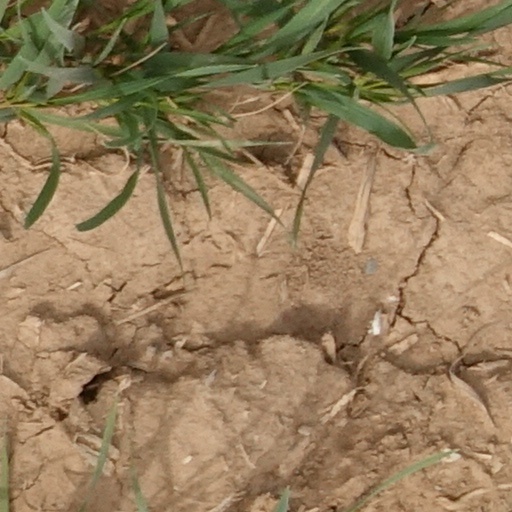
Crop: wheat